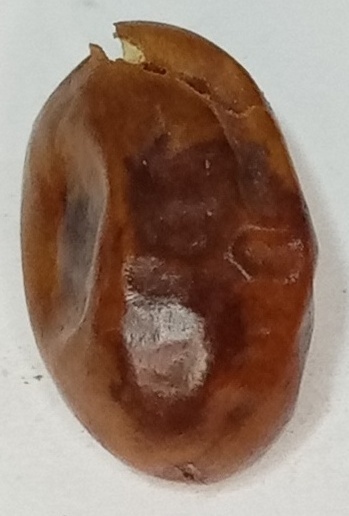
Variety: fasli-toto
Size: large
Grade: grade-1